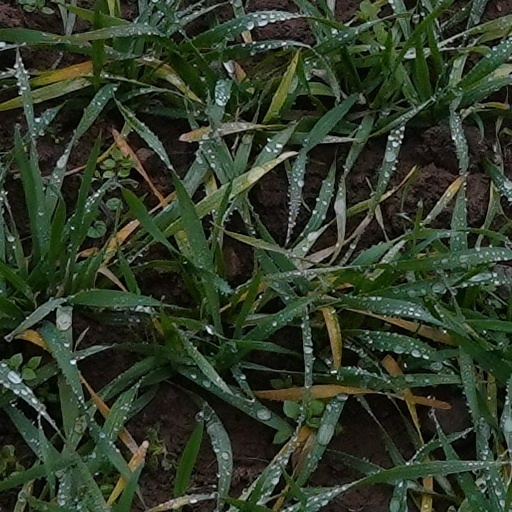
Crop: wheat